Low-frequency electromagnetic compatibility

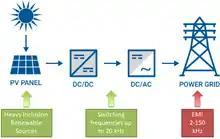
Generation of LF EMC harmonics due to smart grid

The main cause for the appearance of low frequency electromagnetic interferences in home and industrial electric systems is the dense integration of power electronics switching frequency. In time, switching power devices, such as transistors, became cheap, small and easy to use, invading all facets of human activity. The switching frequency of these devices got beyond 2 kHz and their power bearing capabilities grew to the point at which they started controlling electric devices, such as electric motors, that are more power hungry.